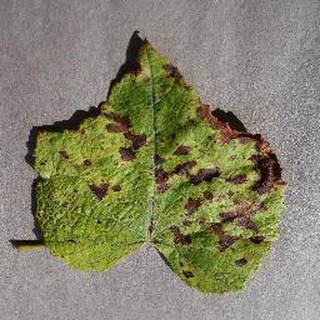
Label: grape_leaf_blight